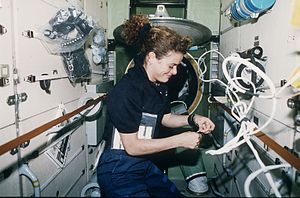
STS-96 / Missionen
STS-96 var Discoverys 26. rumfærge-mission. Den blev opsendt d. 27. maj 1999 og vendte tilbage den d. 6. juni 1999. Det var den eneste rumflyvning overhovedet til den Internationale Rumstation i 1999, grundet forsinkelsen med det russiske Zvezda-modul. Discovery havde udstyr med til både Zarja- og Unity-modulerne.